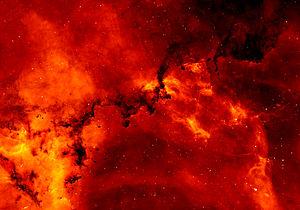
Gros plan de la nébuleuse Rosette. La couleur rouge vient de l'hydrogène.
La nébuleuse de la Rosette, aussi connue comme Caldwell 49, est une vaste région HII située à quelque 4700 années-lumière du système solaire en direction de la constellation de la Licorne. Elle a été découverte par l'astronome américain Lewis Swift en 1865.